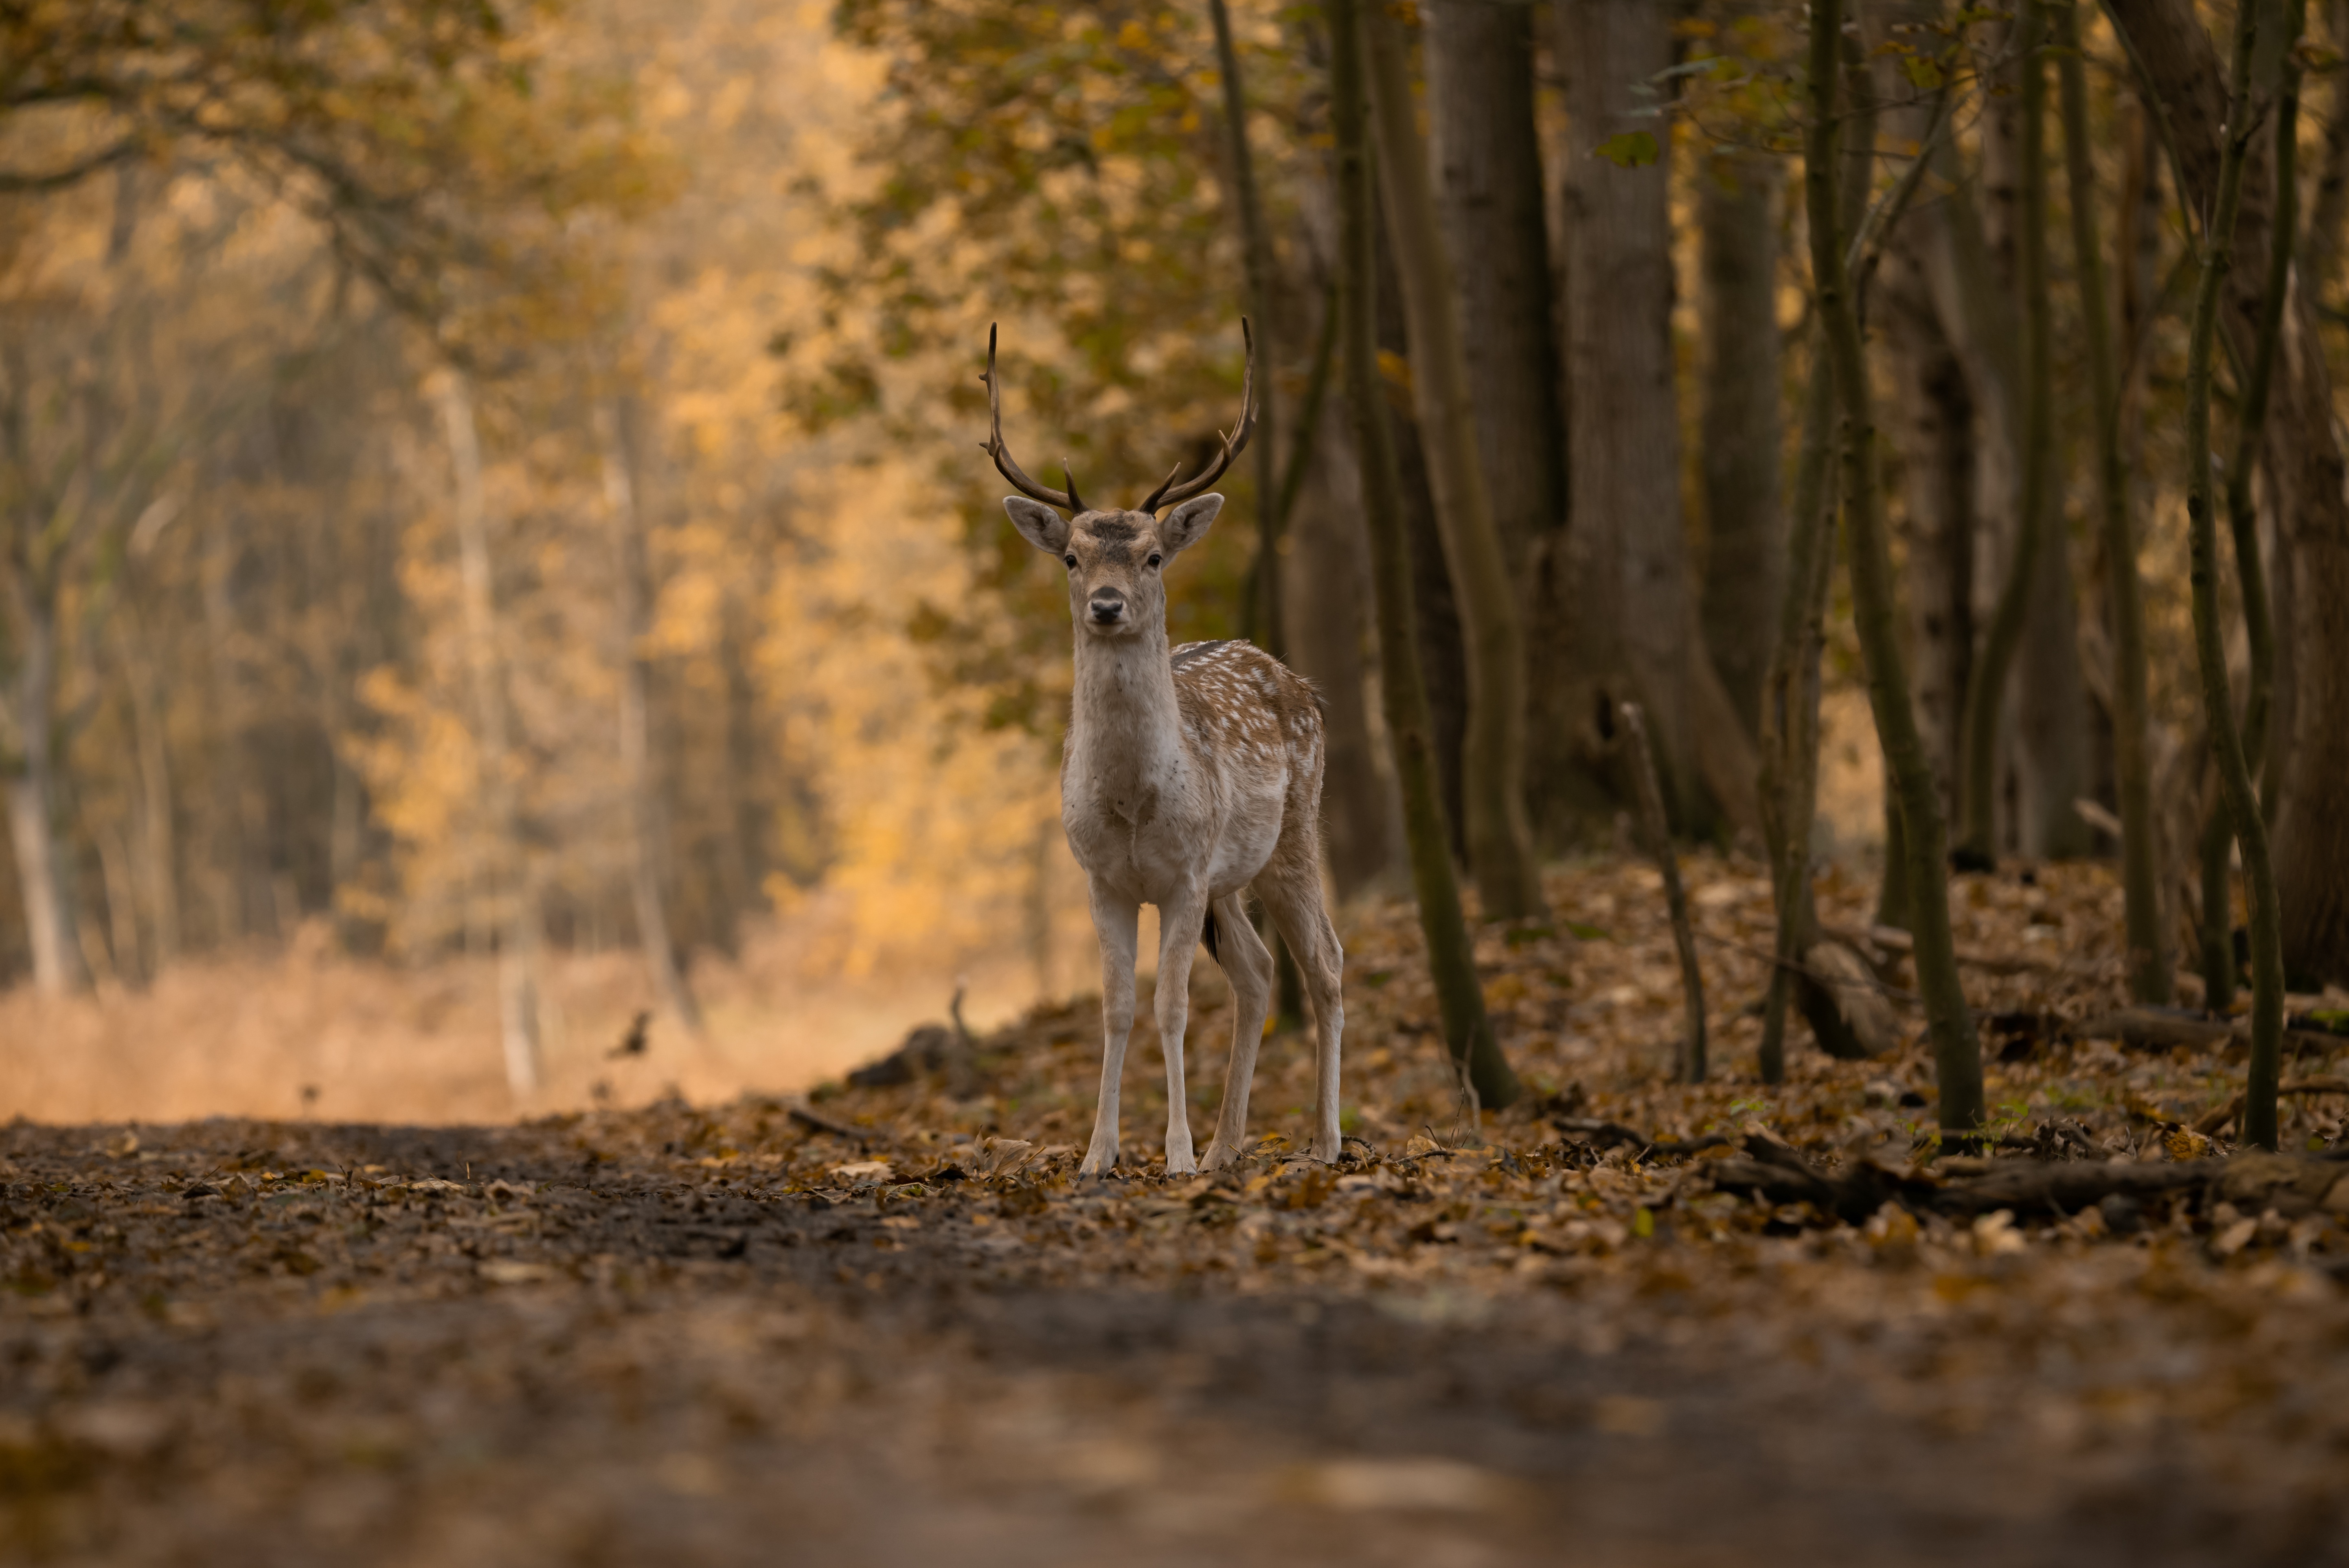
deer, animal, forest, tree, nature, brown, natural environment, nature reserve, woodland, woody plant, light, sunlight, wildlife, soil, deciduous, wilderness, fawn, biome, terrestrial animal, grove, morning, tail, white tailed deer, old growth forest, trunk, Northern hardwood forest, autumn, temperate broadleaf and mixed forest, jungle, national park, stock photography, spruce fir forest